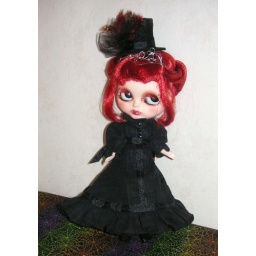
Serafina models gorgeous black Victorian style dress by Darling Dolly, and hat by me.